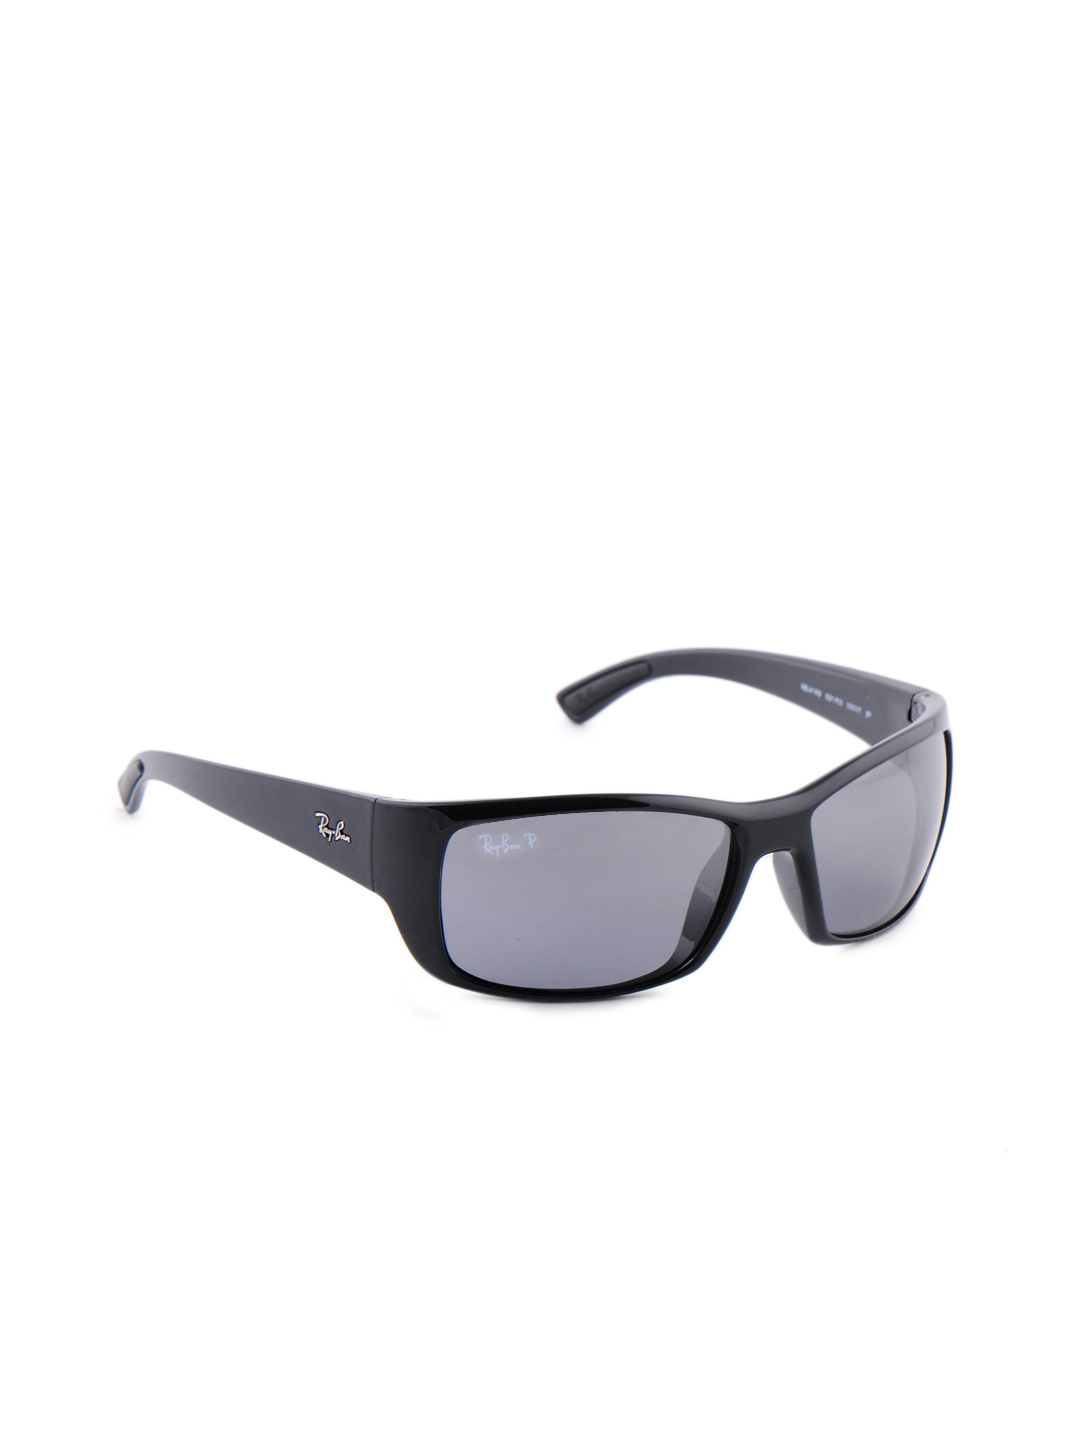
Ray-Ban Unisex Highstreet Sunglasses
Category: Accessories / Eyewear / Sunglasses
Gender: Unisex
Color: Black
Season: Winter 2016
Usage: Casual